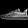
Label: Sneaker